Jenn Wasner

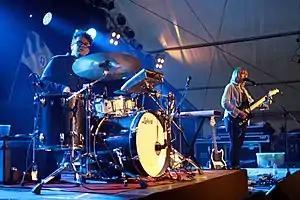
Wasner performing in Wye Oak.

After college Wasner moved to the Hampden neighborhood of Baltimore. She and Stack formed a band with the name "Monarch", which was soon changed to Wye Oak after the state tree of Maryland. After the release of their highly regarded album "Civilian" in 2011, the group toured in the United States and Europe. "Civilian" was named the best album of 2011 by The A.V. Club and was featured on television in the popular series "The Walking Dead" and in the film "Safety Not Guaranteed". She also appeared on Titus Andronicus's 2010 album "The Monitor", lending her vocals to the track "To Old Friends and New".